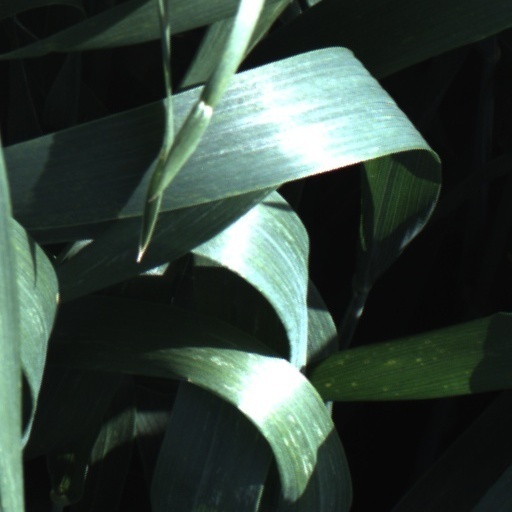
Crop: wheat